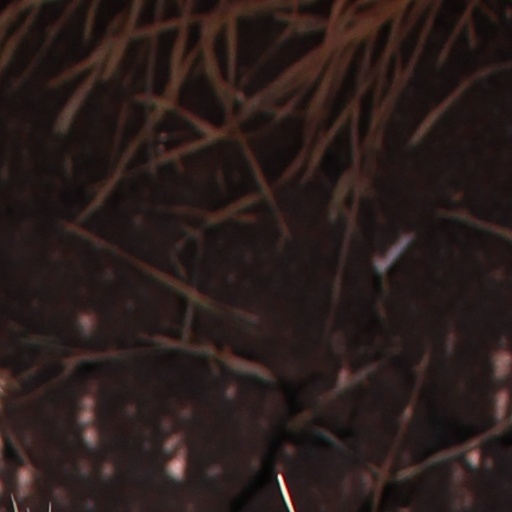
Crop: wheat